1997 New Mexico's 3rd congressional district special election

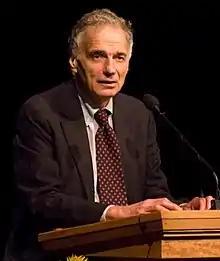
Former Green Party Presidential nominee Ralph Nader toured the district in support of Green Party nominee Carol Miller.

At a forum in Taos that was aired on cable television, Miller, Serna, Redmond, and Pearlman participated, along with write-in candidate Michael Guss. There were 60 people present in the audience. Serna cast himself as supporting businesses that are environmentally sound, and announced support for decent pay for teachers. Miller cast herself as the "hopeful" candidate and announced support for health care for everyone when they needed it. Pearlman announced that the only issue of his Reform Party was the Constitution and allowing people to speak directly to politicians, while Redmond felt that social ills were created by federal taxation from the federal government. The "Santa Fe New Mexican"'s Andrew Stiny called the questions from the moderators "sometimes convoluted", a sentiment which most of the candidates had expressed during the forum.